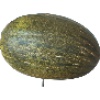
Label: Melon Piel de Sapo 1